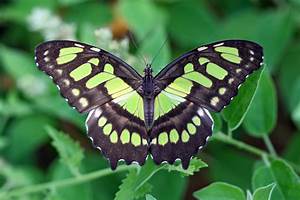
Label: butterfly